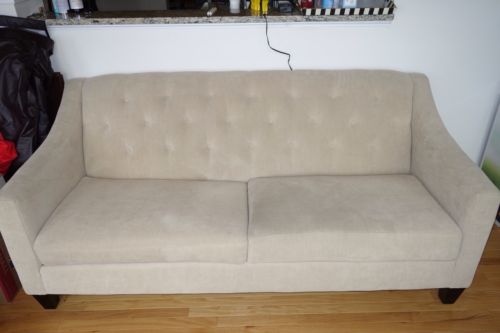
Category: sofa